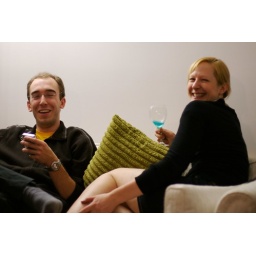
That green pillow is in some serious focus, guess it's really the subject of this shot.